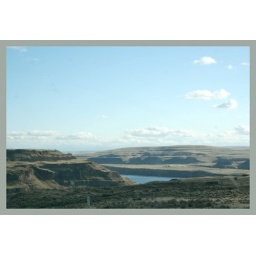
clouds over the palouse snakety snake snake river